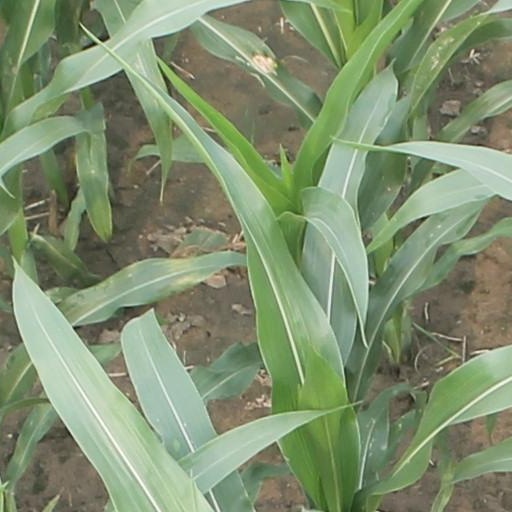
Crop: maize; corn